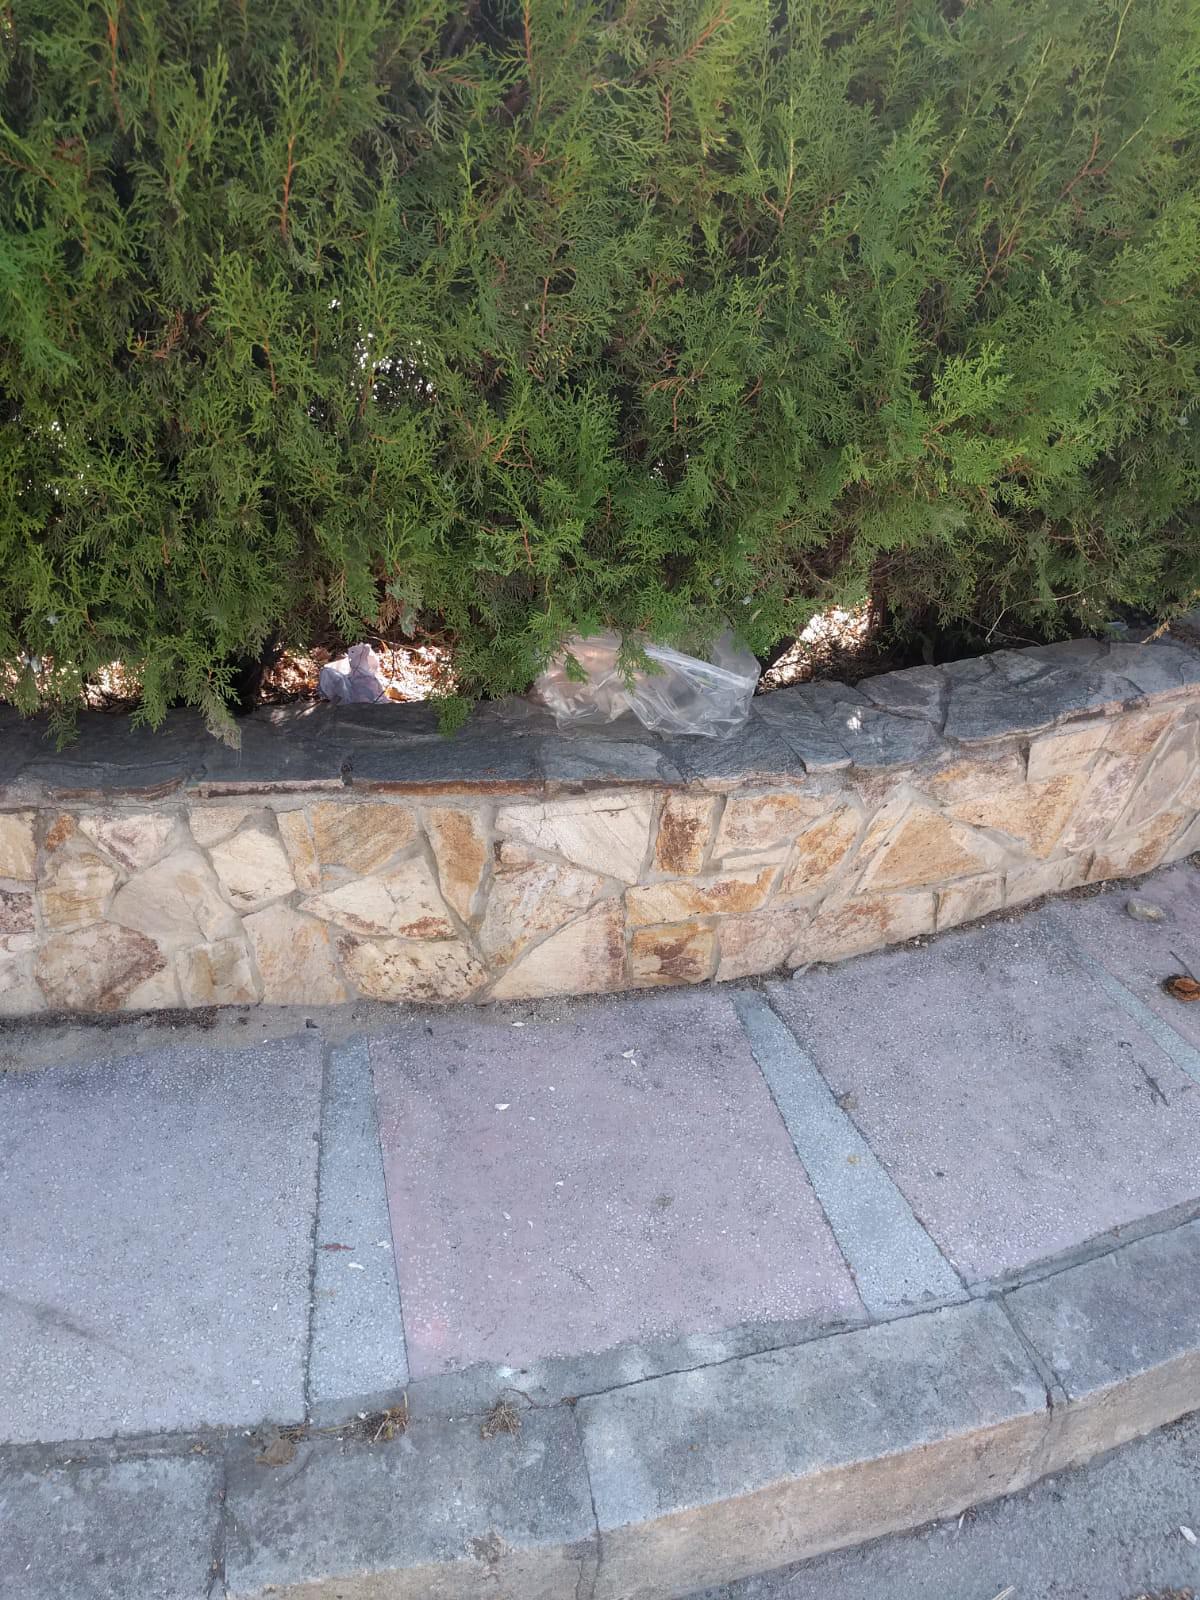
Object: Plastic film (Plastic bag & wrapper)

Object: Unlabeled litter (Unlabeled litter)